Flee North

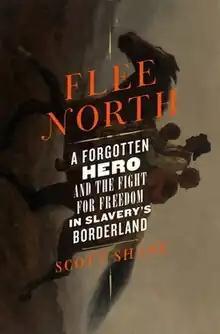
First edition cover

Flee North: A Forgotten Hero and the Fight for Freedom in Slavery’s Borderland is a 2023 biography of Thomas Smallwood written by American journalist Scott Shane.